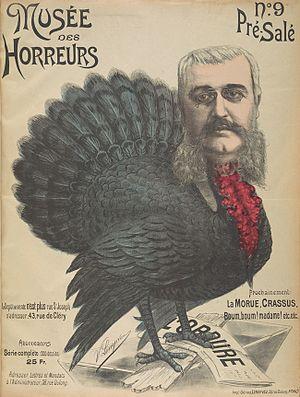
""Pré-Salé""."
Francis Charles Dehault de Pressensé, né le 30 septembre 1853 à Paris, où il est mort le 19 janvier 1914, est un journaliste, député et personnalité politique français. Il est membre fondateur et président de la Ligue des droits de l'homme.
Musée des horreurs est une série de caricatures antidreyfusardes, nationalistes, antisémites et antimaçonniques, dessinée et publiée en France par V. Lenepveu entre octobre 1899 et décembre 1900.